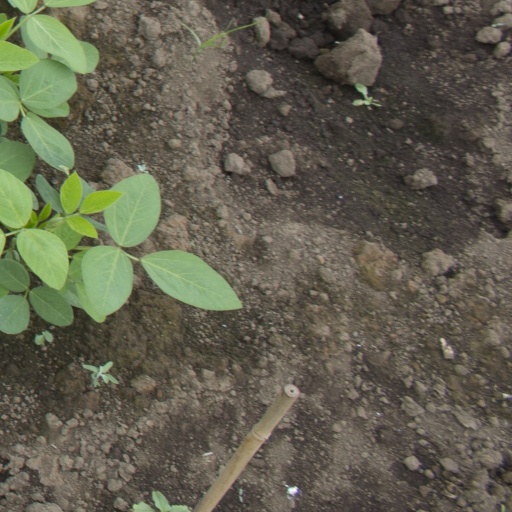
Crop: soybean